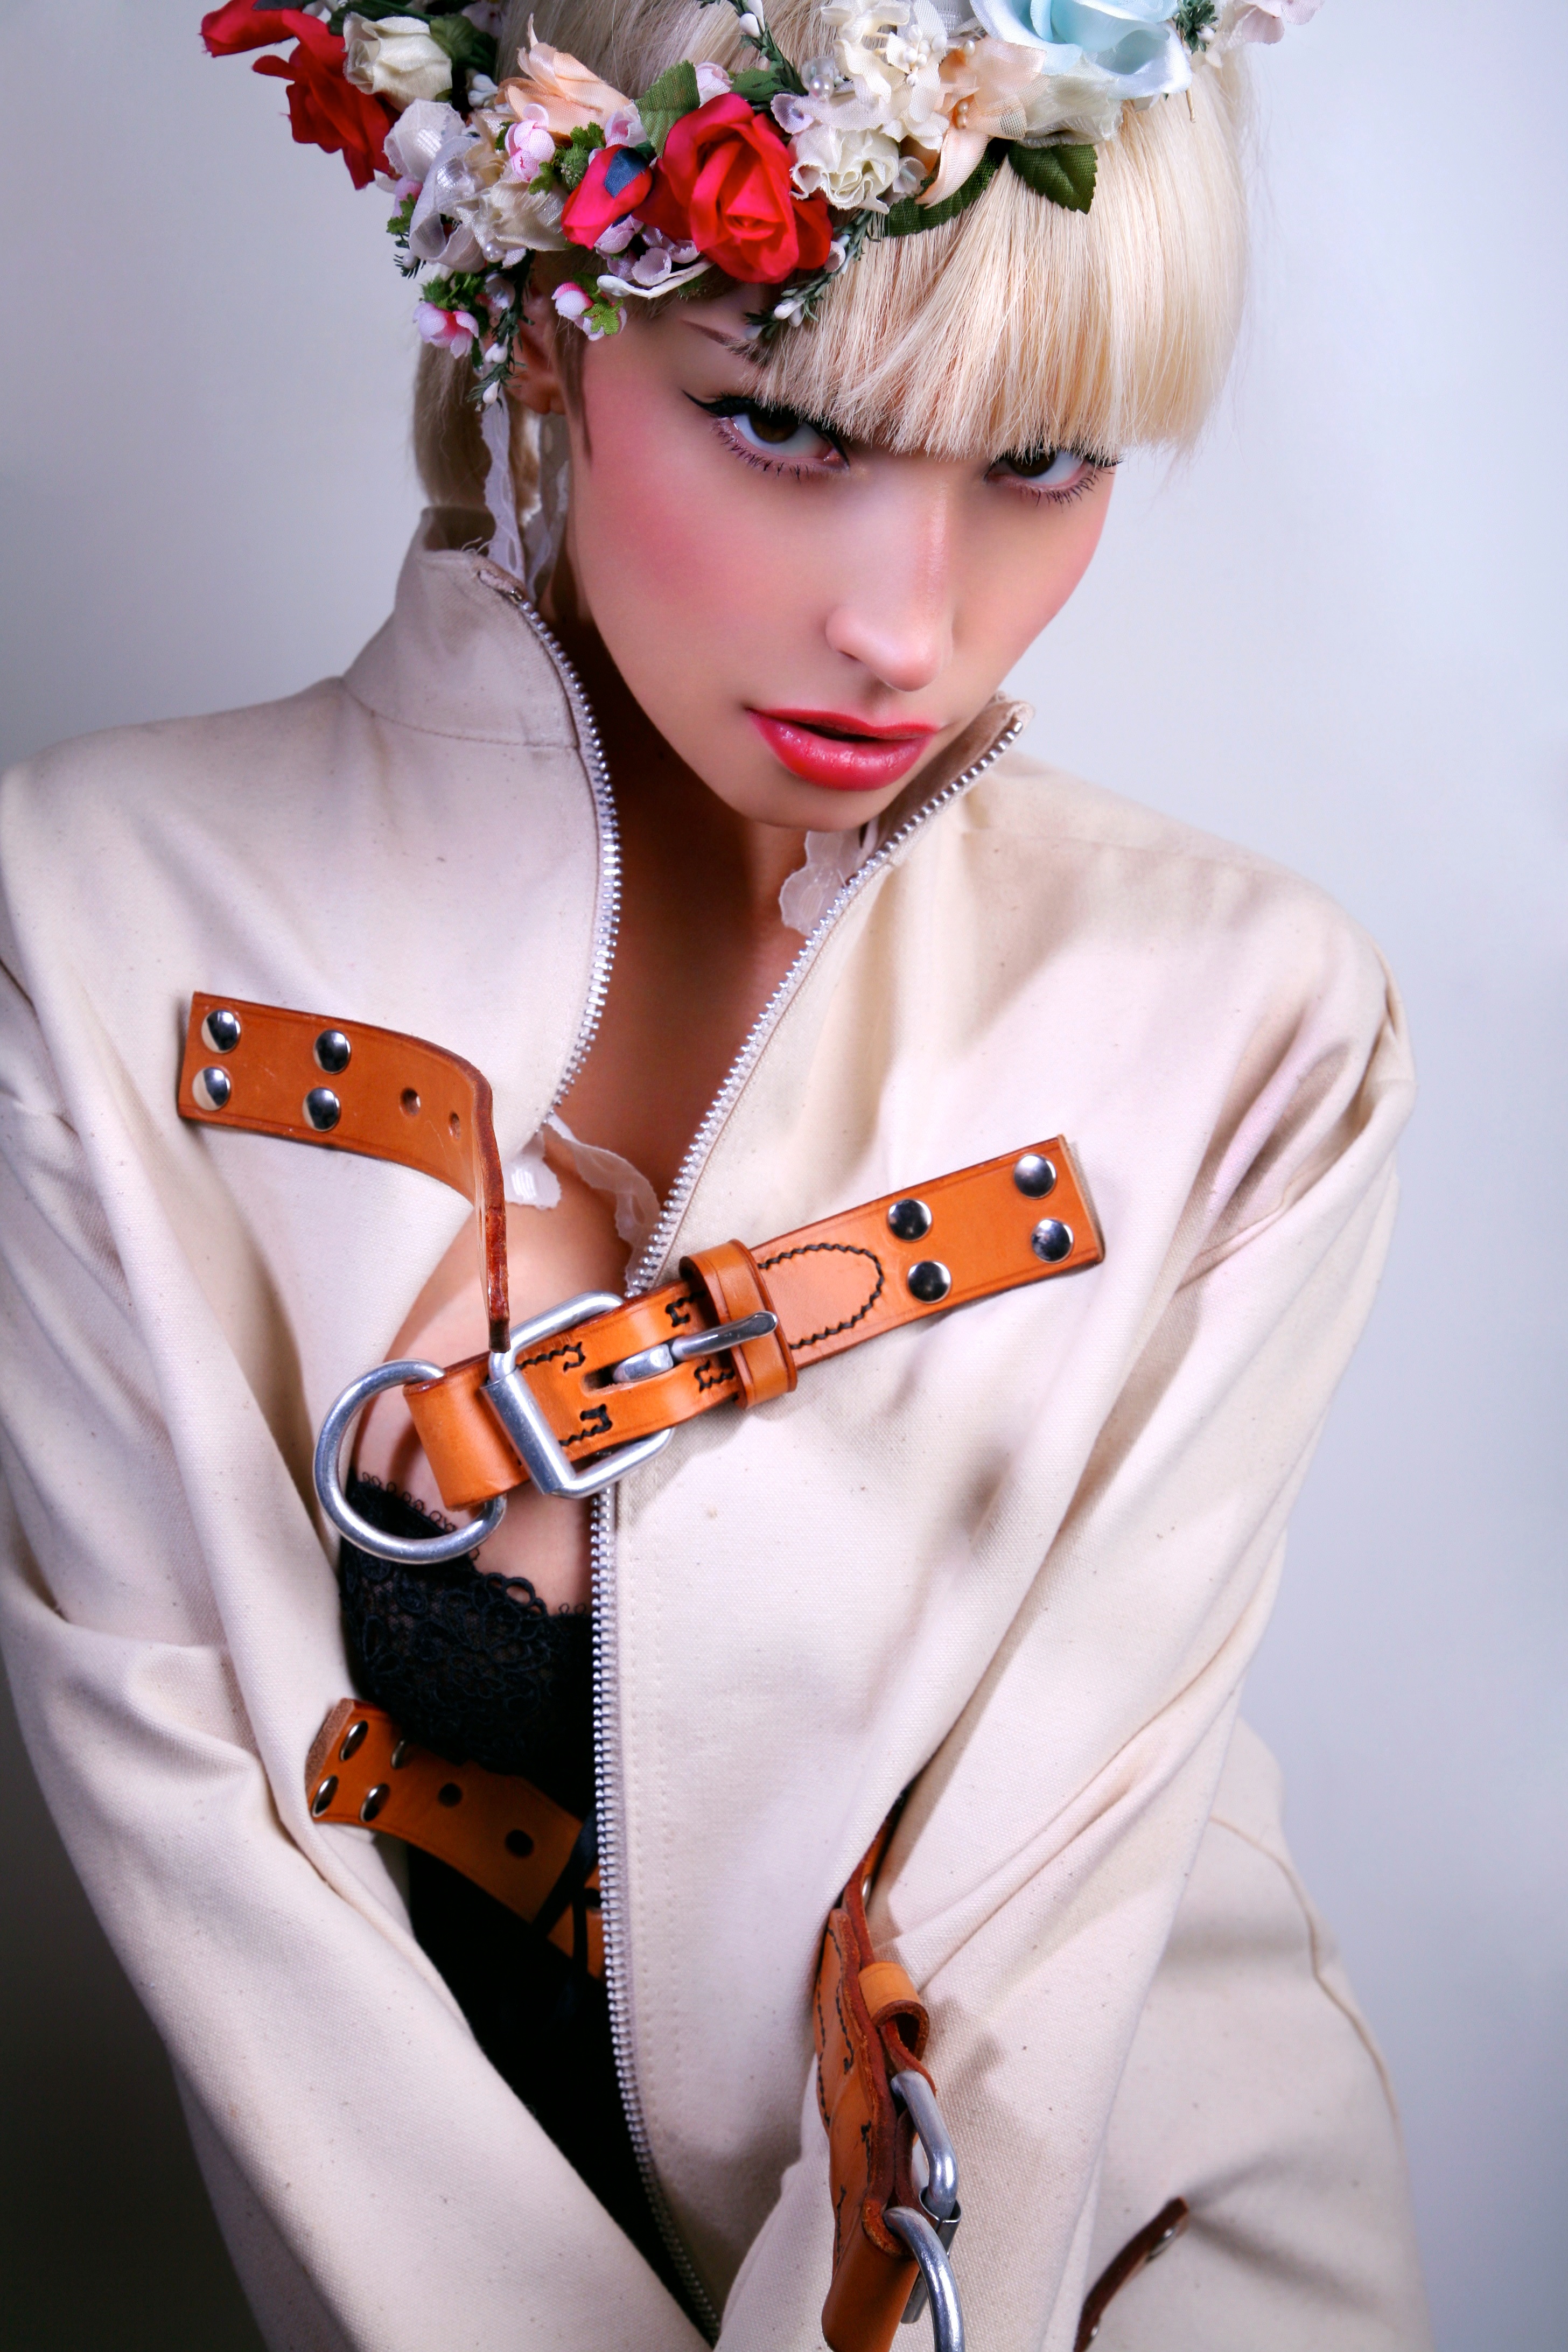
woman, model, spring, fashion, clothing, lady, dress, beauty, costume, photo shoot